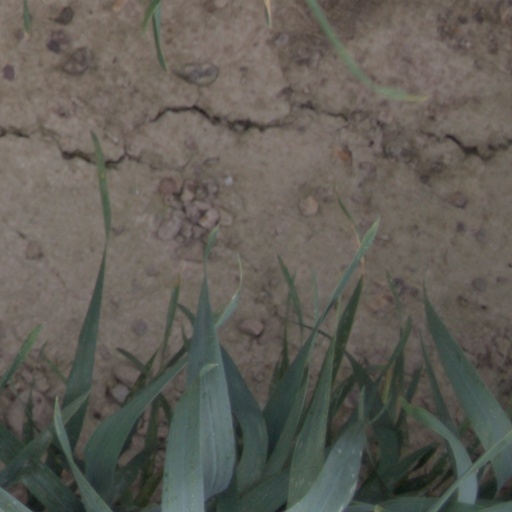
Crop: wheat